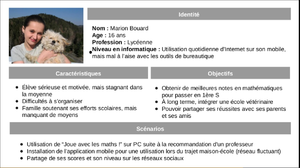
Exemple de persona
Dans les champs de la conception centrée sur l'utilisateur ou du marketing, une persona est une personne fictive dotée d'attributs et de caractéristiques sociales et psychologiques et qui représente un groupe cible.